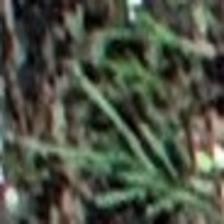
Label: clustered